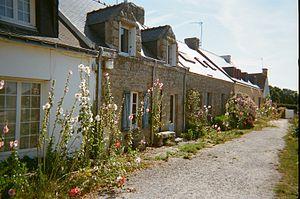
Rue typique de l'île, bordée de roses trémières et d'hortensias
Hœdic ou Hoëdic [edik] est une île française granitique située dans l'Océan Atlantique, au sud de la Bretagne dans le département du Morbihan, à 13 km à l’est de Belle-Île, à 5 km au sud-est de l'île de Houat, et sensiblement à la même latitude que le port de la Turballe.